ISO 3166-2:PH

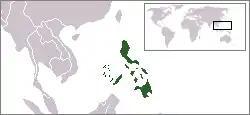
Location of the Philippines.

ISO 3166-2:PH is the entry for the Philippines in ISO 3166-2, part of the ISO 3166 standard published by the International Organization for Standardization (ISO), which defines codes for the names of the principal subdivisions (e.g., provinces or states) of all countries coded in ISO 3166-1.